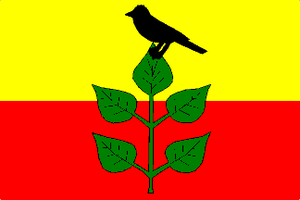
Alojzov est une commune du district de Prostějov, dans la région d'Olomouc, en République tchèque. Sa population s'élevait à 248 habitants en 2018.